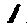
Label: 1